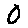
Label: 0